Green Line (Luas)

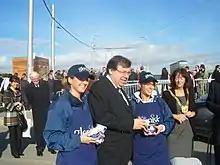
Taoiseach Brian Cowen in Cherrywood at the inaugural ride of the extended Green Line, 2010

Between Harcourt Street and Charlemont, the Green Line takes a large loop east around buildings which did not exist between 1859 and 1959. As such, there is no train bridge on Adelaide Road for the current line, as there had been for the Harcourt Street Line, but rather the current line travels on Adelaide Road to Charlemont.